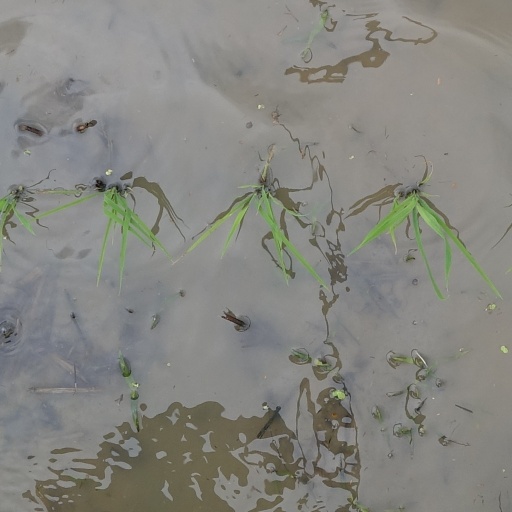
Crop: rice